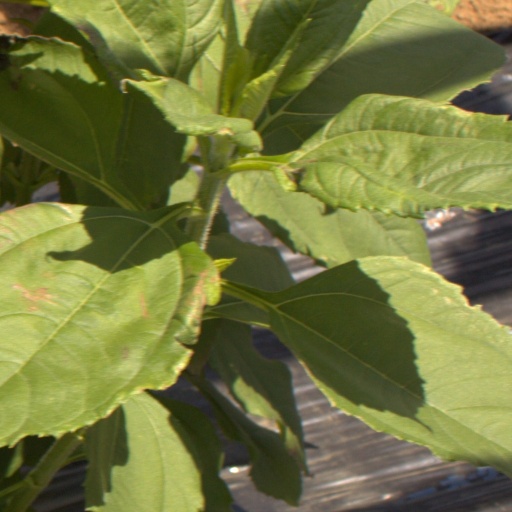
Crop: Jerusalem artichoke